Daylight factor

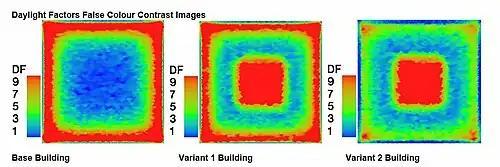
A study of daylight factors within a single storey building resulting from different perimeter glazing and rooflight designs and glass types. Undertaken using the IES Radiance software Module.

Architects and engineers use daylight factors in architecture and building design to assess the internal natural lighting levels as perceived on working planes or surfaces. They use this information to determine if light is sufficient for occupants to carry out normal activities. The design day for daylight factor calculations is based on the standard CIE overcast Sky for 21 September at 12:00pm, and where the "Ground Ambient" light level is 11921 Lux. CIE being the "Commission Internationale de l´Eclairage", or "International Commission on Illumination".